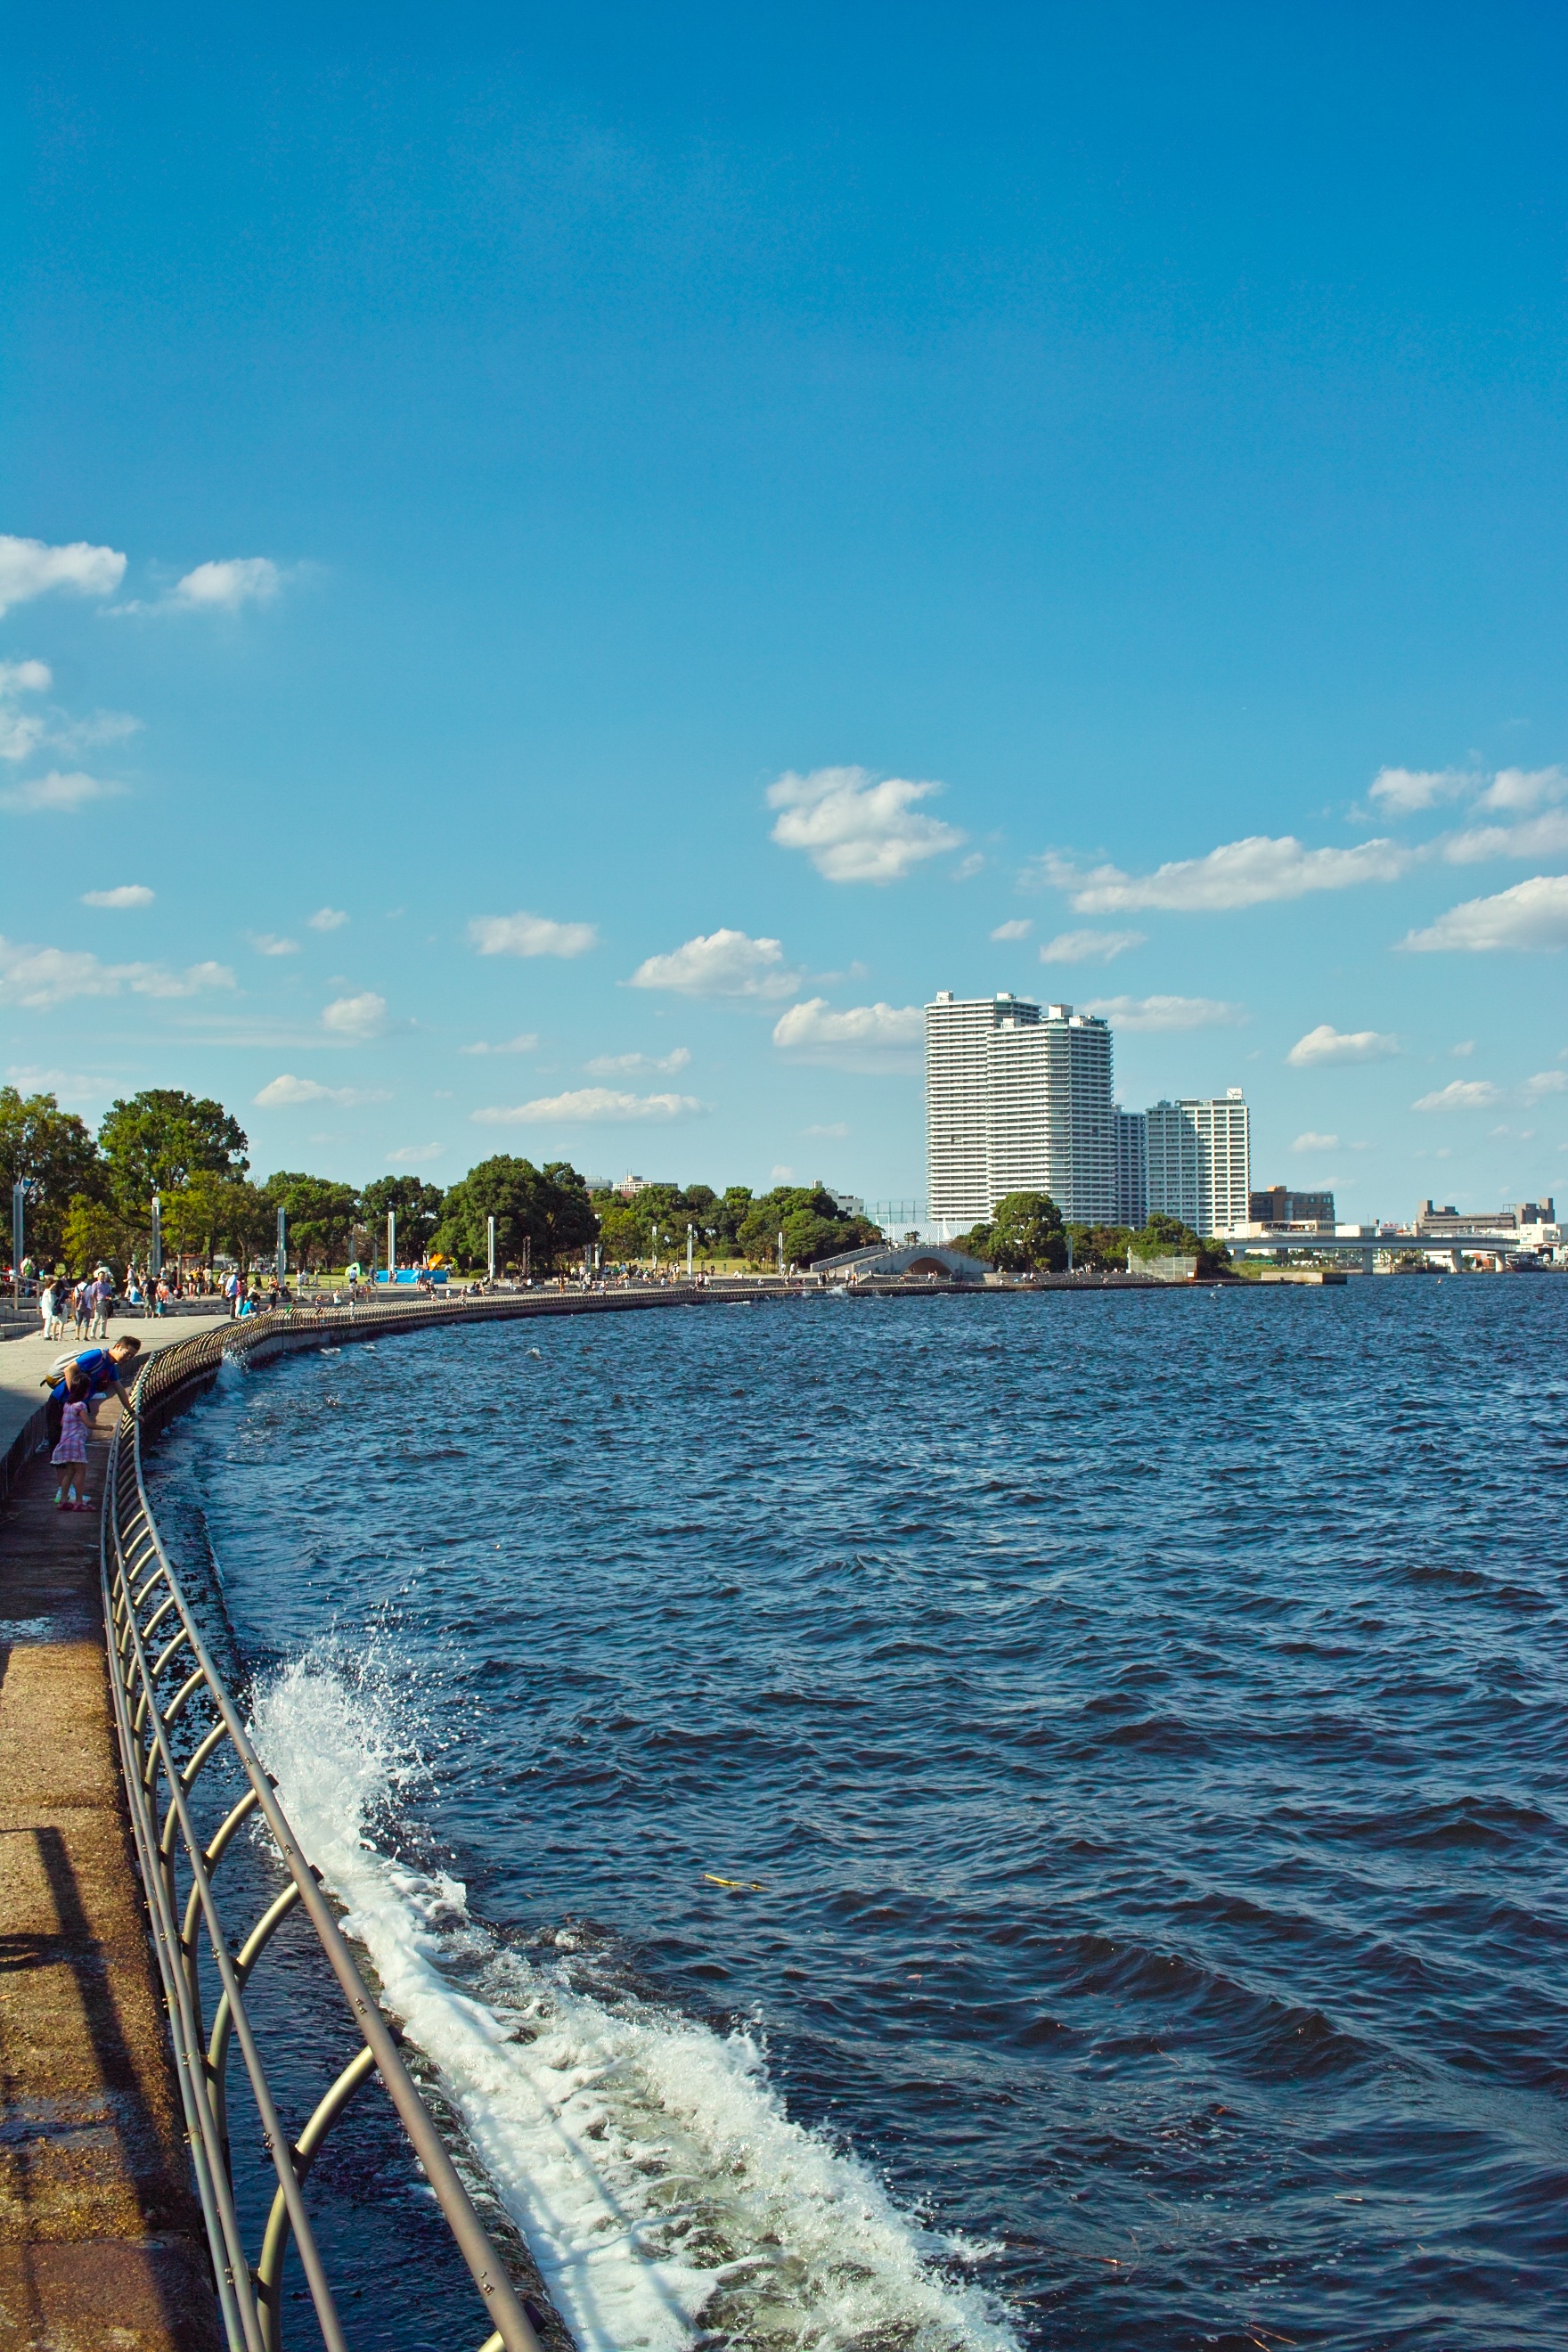
beach, sea, coast, water, ocean, horizon, dock, sky, skyline, shore, wave, building, skyscraper, summer, vacation, seaside, walk, vehicle, bay, harbor, marina, waterway, body of water, yokohama